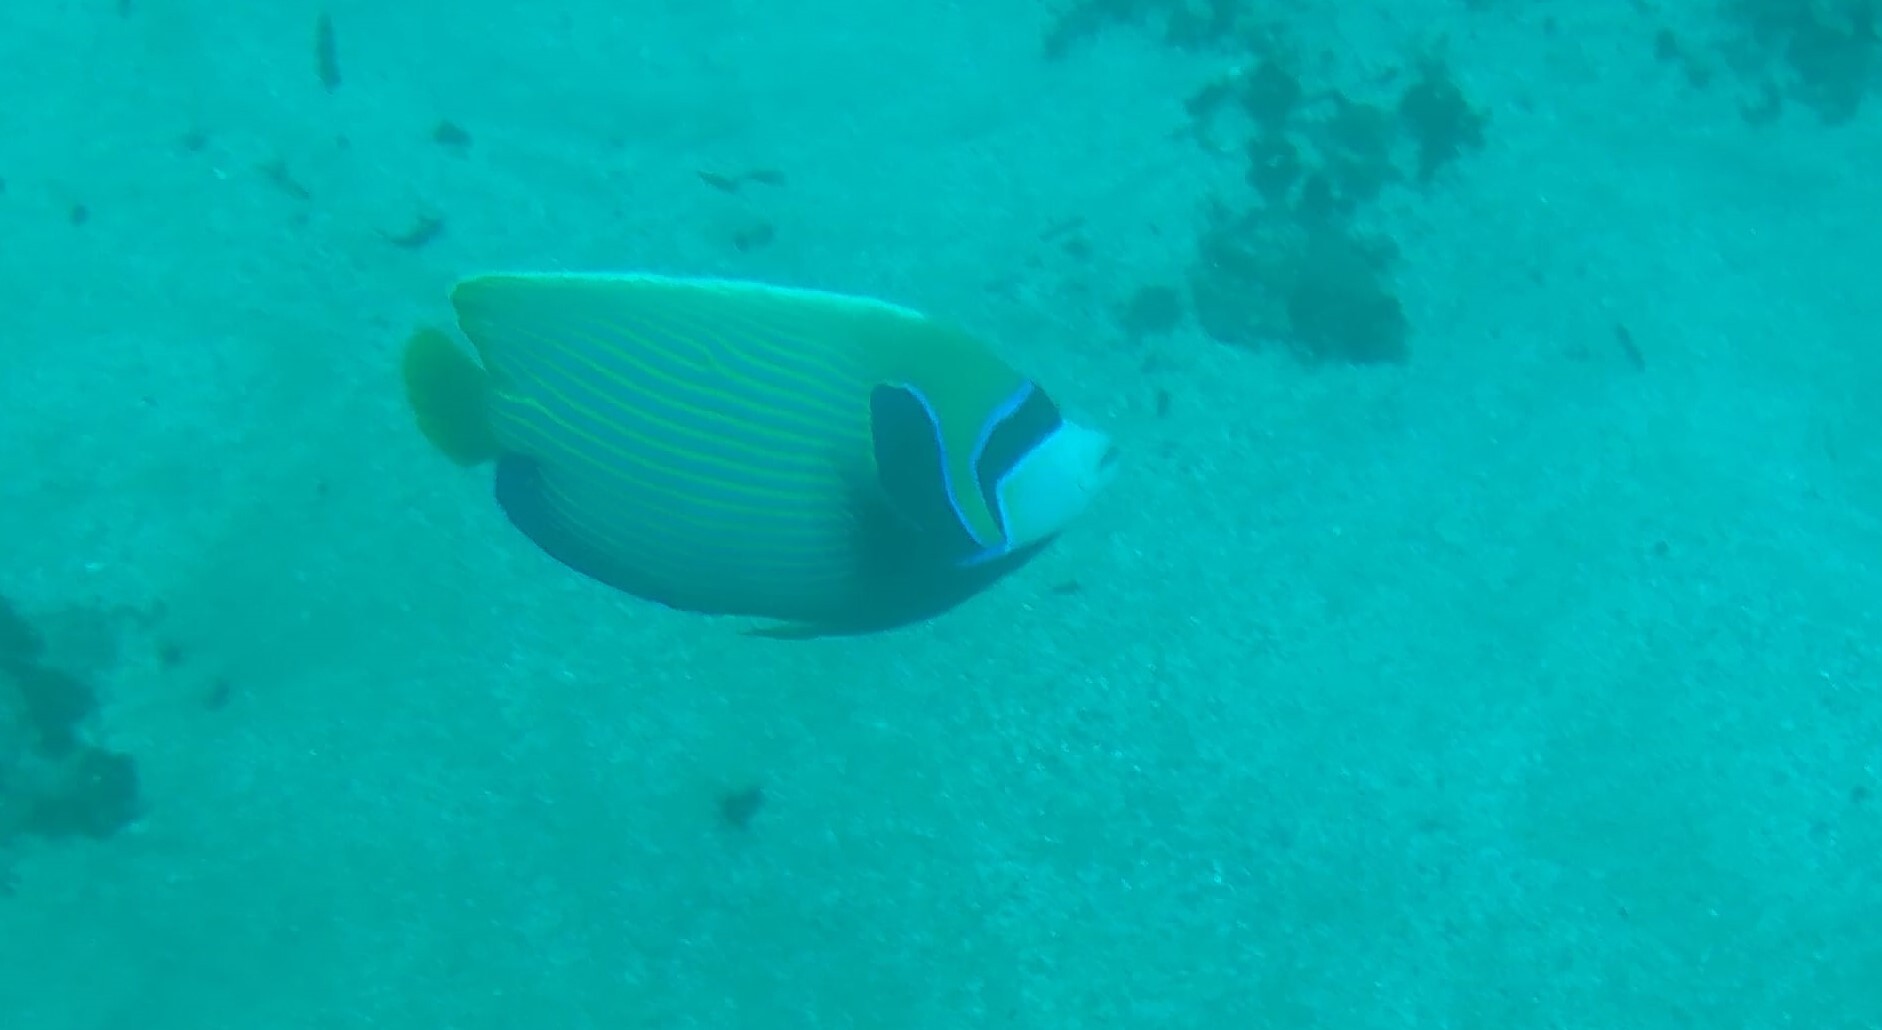
Pomacanthus imperator (Emperor Angelfish)